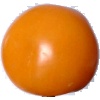
Label: yellow_tomato